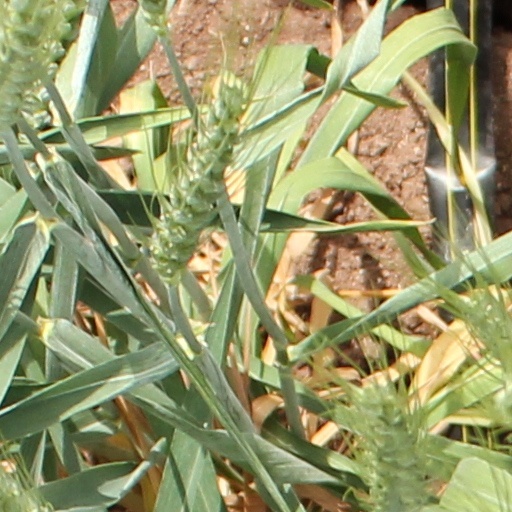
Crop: wheat